She-tragedy

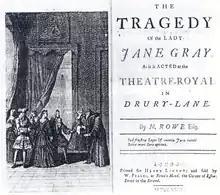
"The Tragedy of Lady Jane Grey" by Nicholas Rowe

The term she-tragedy, also known as pathetic tragedy refers to a vogue in the late 17th and early 18th centuries for tragic plays focused on the sufferings of a woman, sometimes innocent and virtuous but often a woman who had committed some sort of sexual sin. Prominent she-tragedies include Thomas Otway's "The Orphan" (1680), John Banks' "Virtue Betrayed, or, Anna Bullen" (1682), Thomas Southerne's "The Fatal Marriage" (1694), Mary Pix's "Ibrahim, the Thirteenth Emperor of the Turks" and Nicholas Rowe's "The Fair Penitent" (1703) and "Lady Jane Grey" (1715). Rowe was the first to use the term "she-tragedy," in 1714.